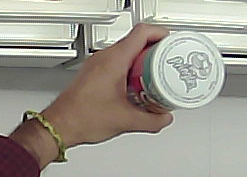
Product: pringles_original